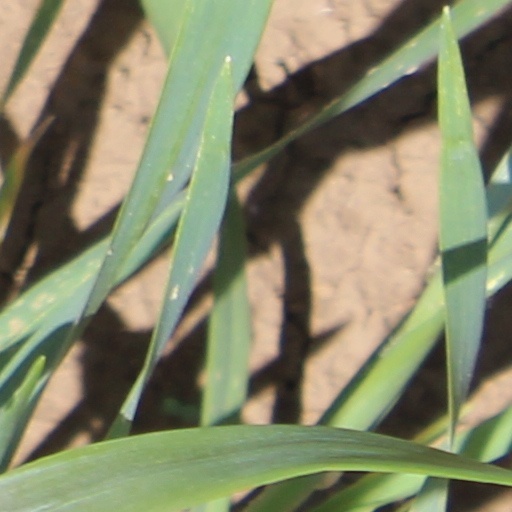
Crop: wheat